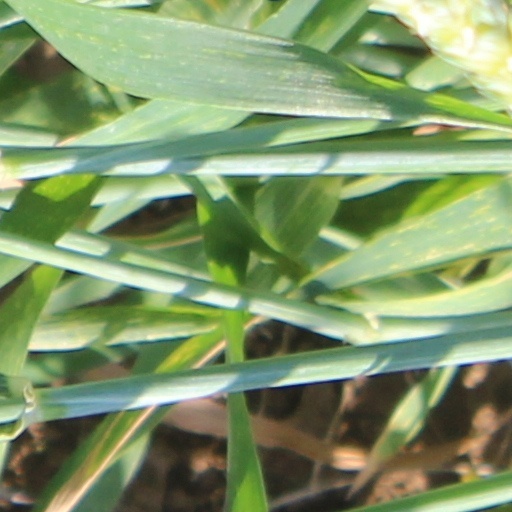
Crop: wheat